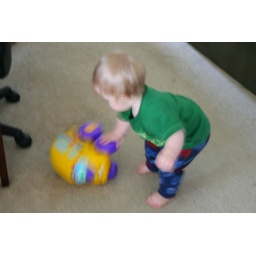
Elliott was pushing the little bus around the house but then started tipping over...